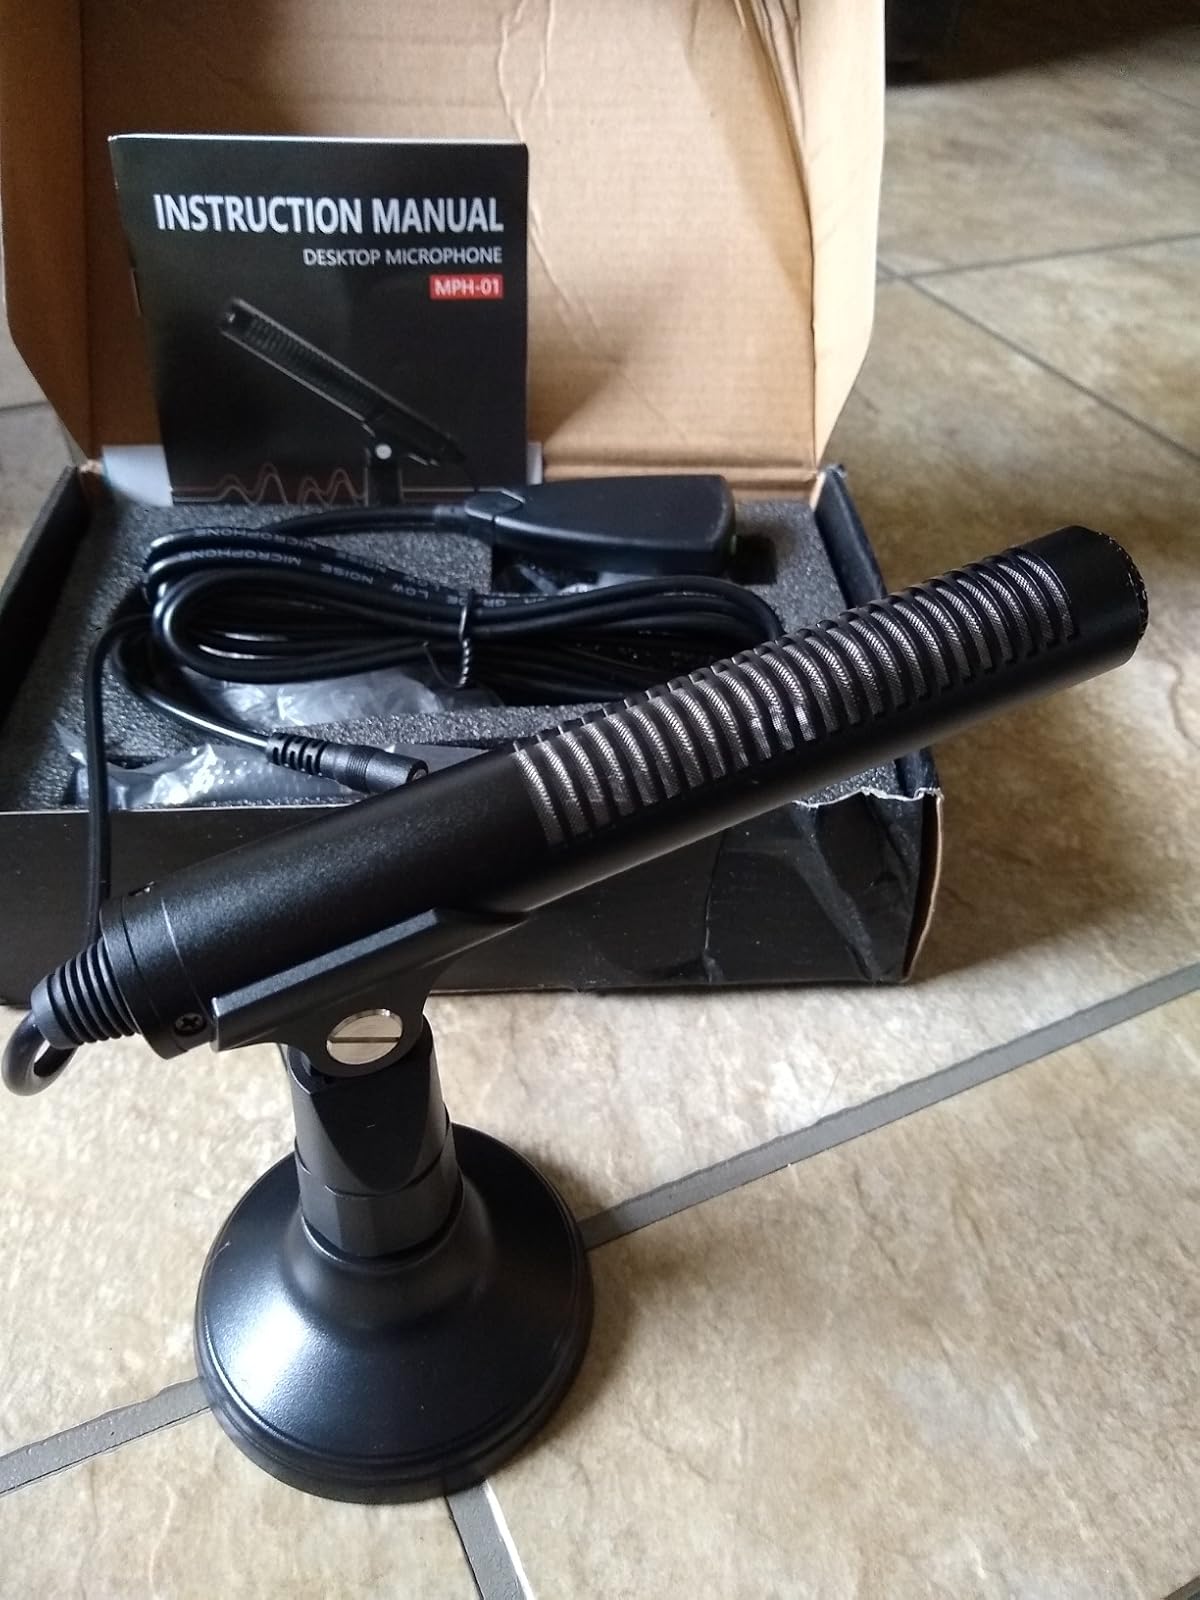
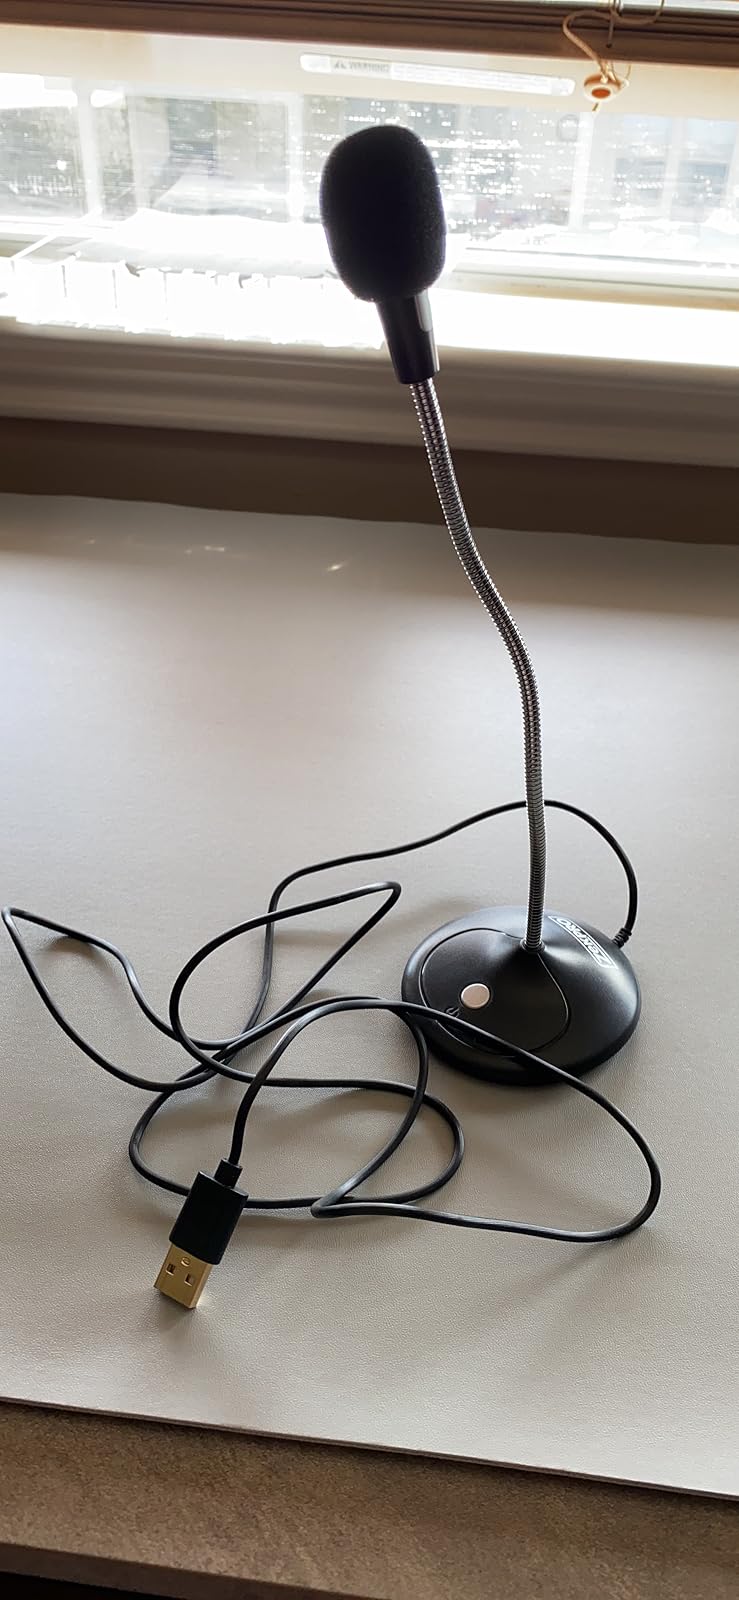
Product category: microphone
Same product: no